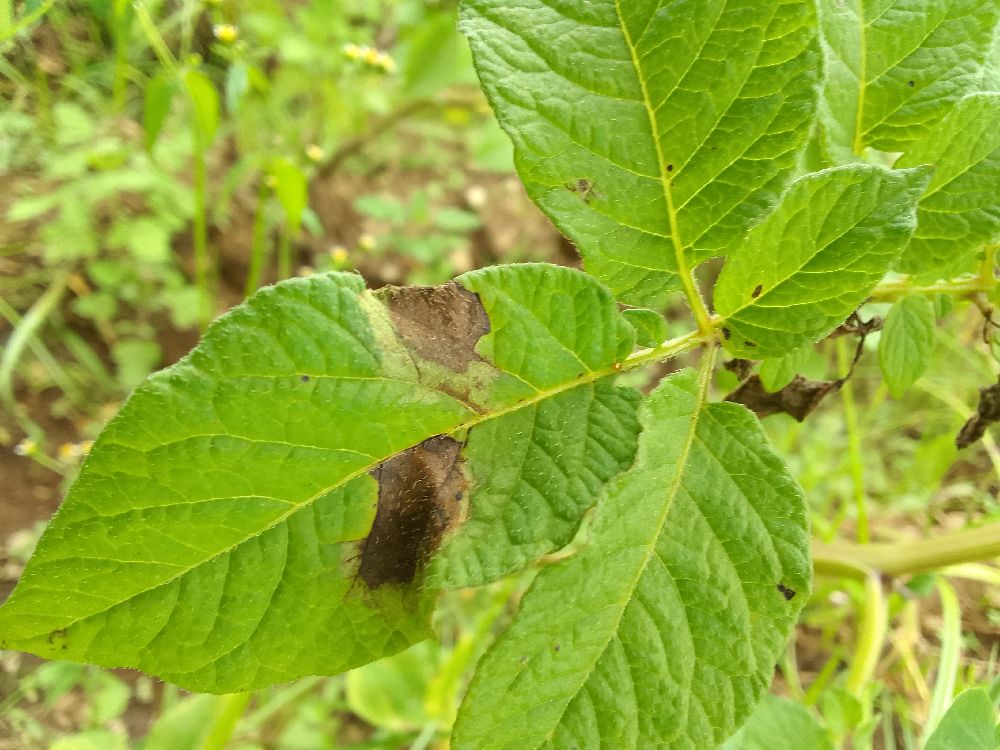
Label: Late blight